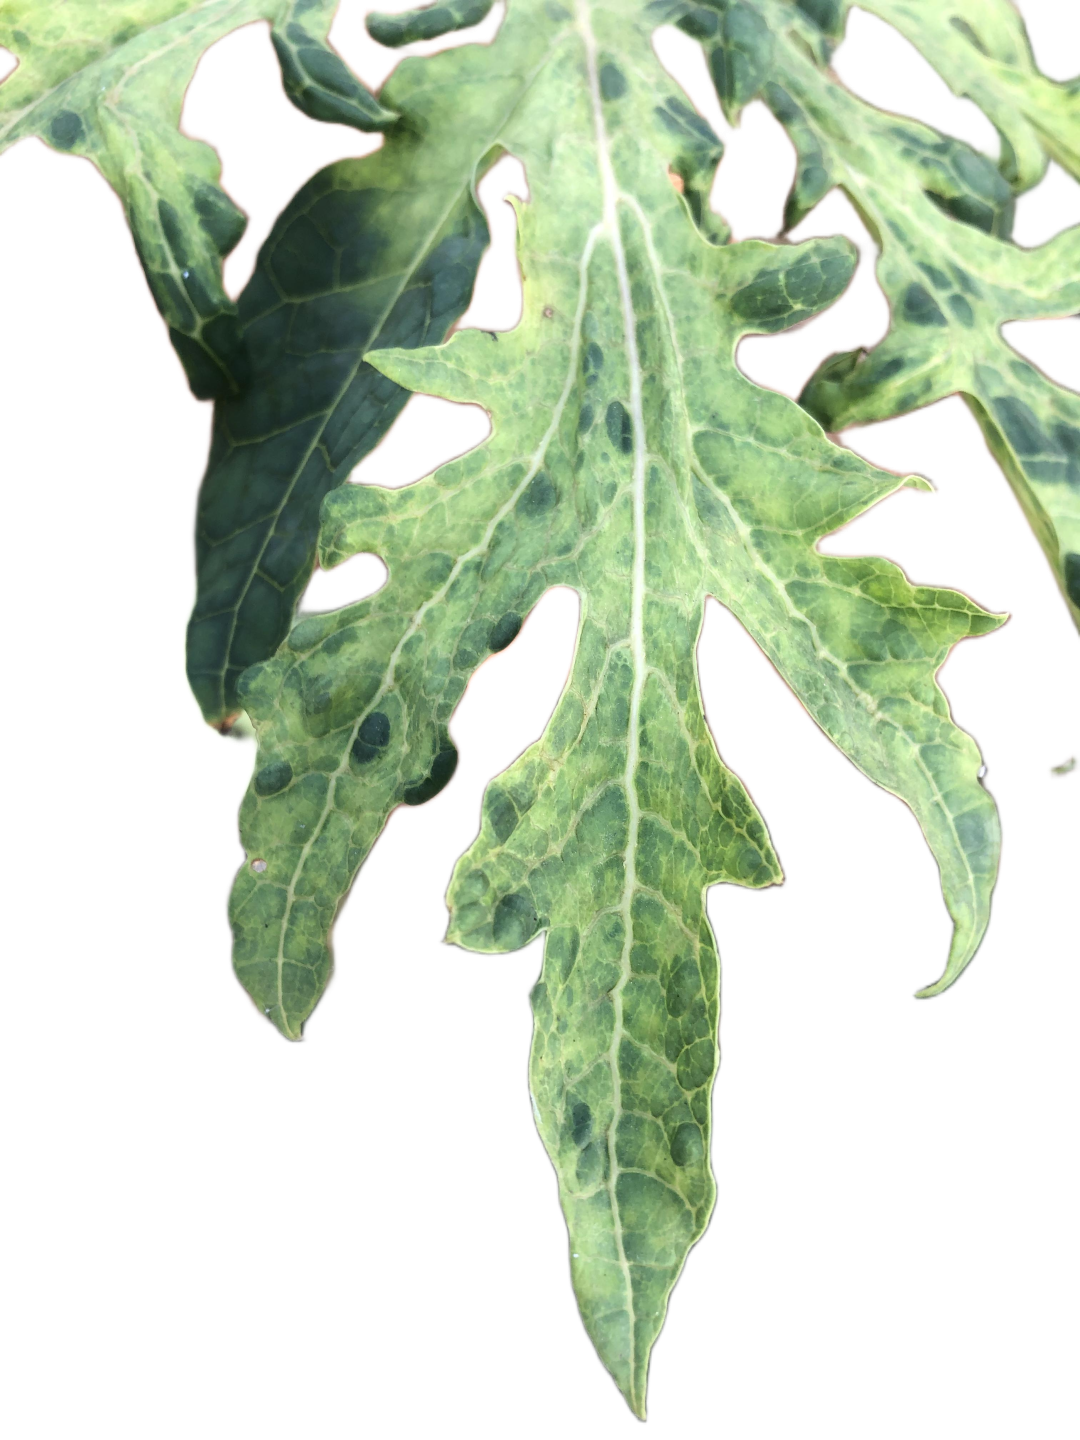
Crop: Papaya
Label: Curled_Yellow_Spot